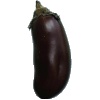
Label: eggplant